Kavadarci

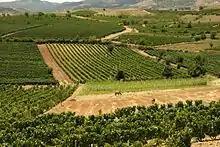
Vineyards near Kavadarci

Kavadarci's most famous export is wine, the city being home to the largest winery in south-eastern Europe. Vineyards in the region cover a total area of , producing up to 85,000 tons of grapes annually. The Tikveš winery is one of the oldest wineries in North Macedonia processing up to 55 million kilograms of grapes to produce approximately 35 million litres of wine each year. Of the 38,000 citizens, it is estimated that up to 85% are involved with the growing of grapes.